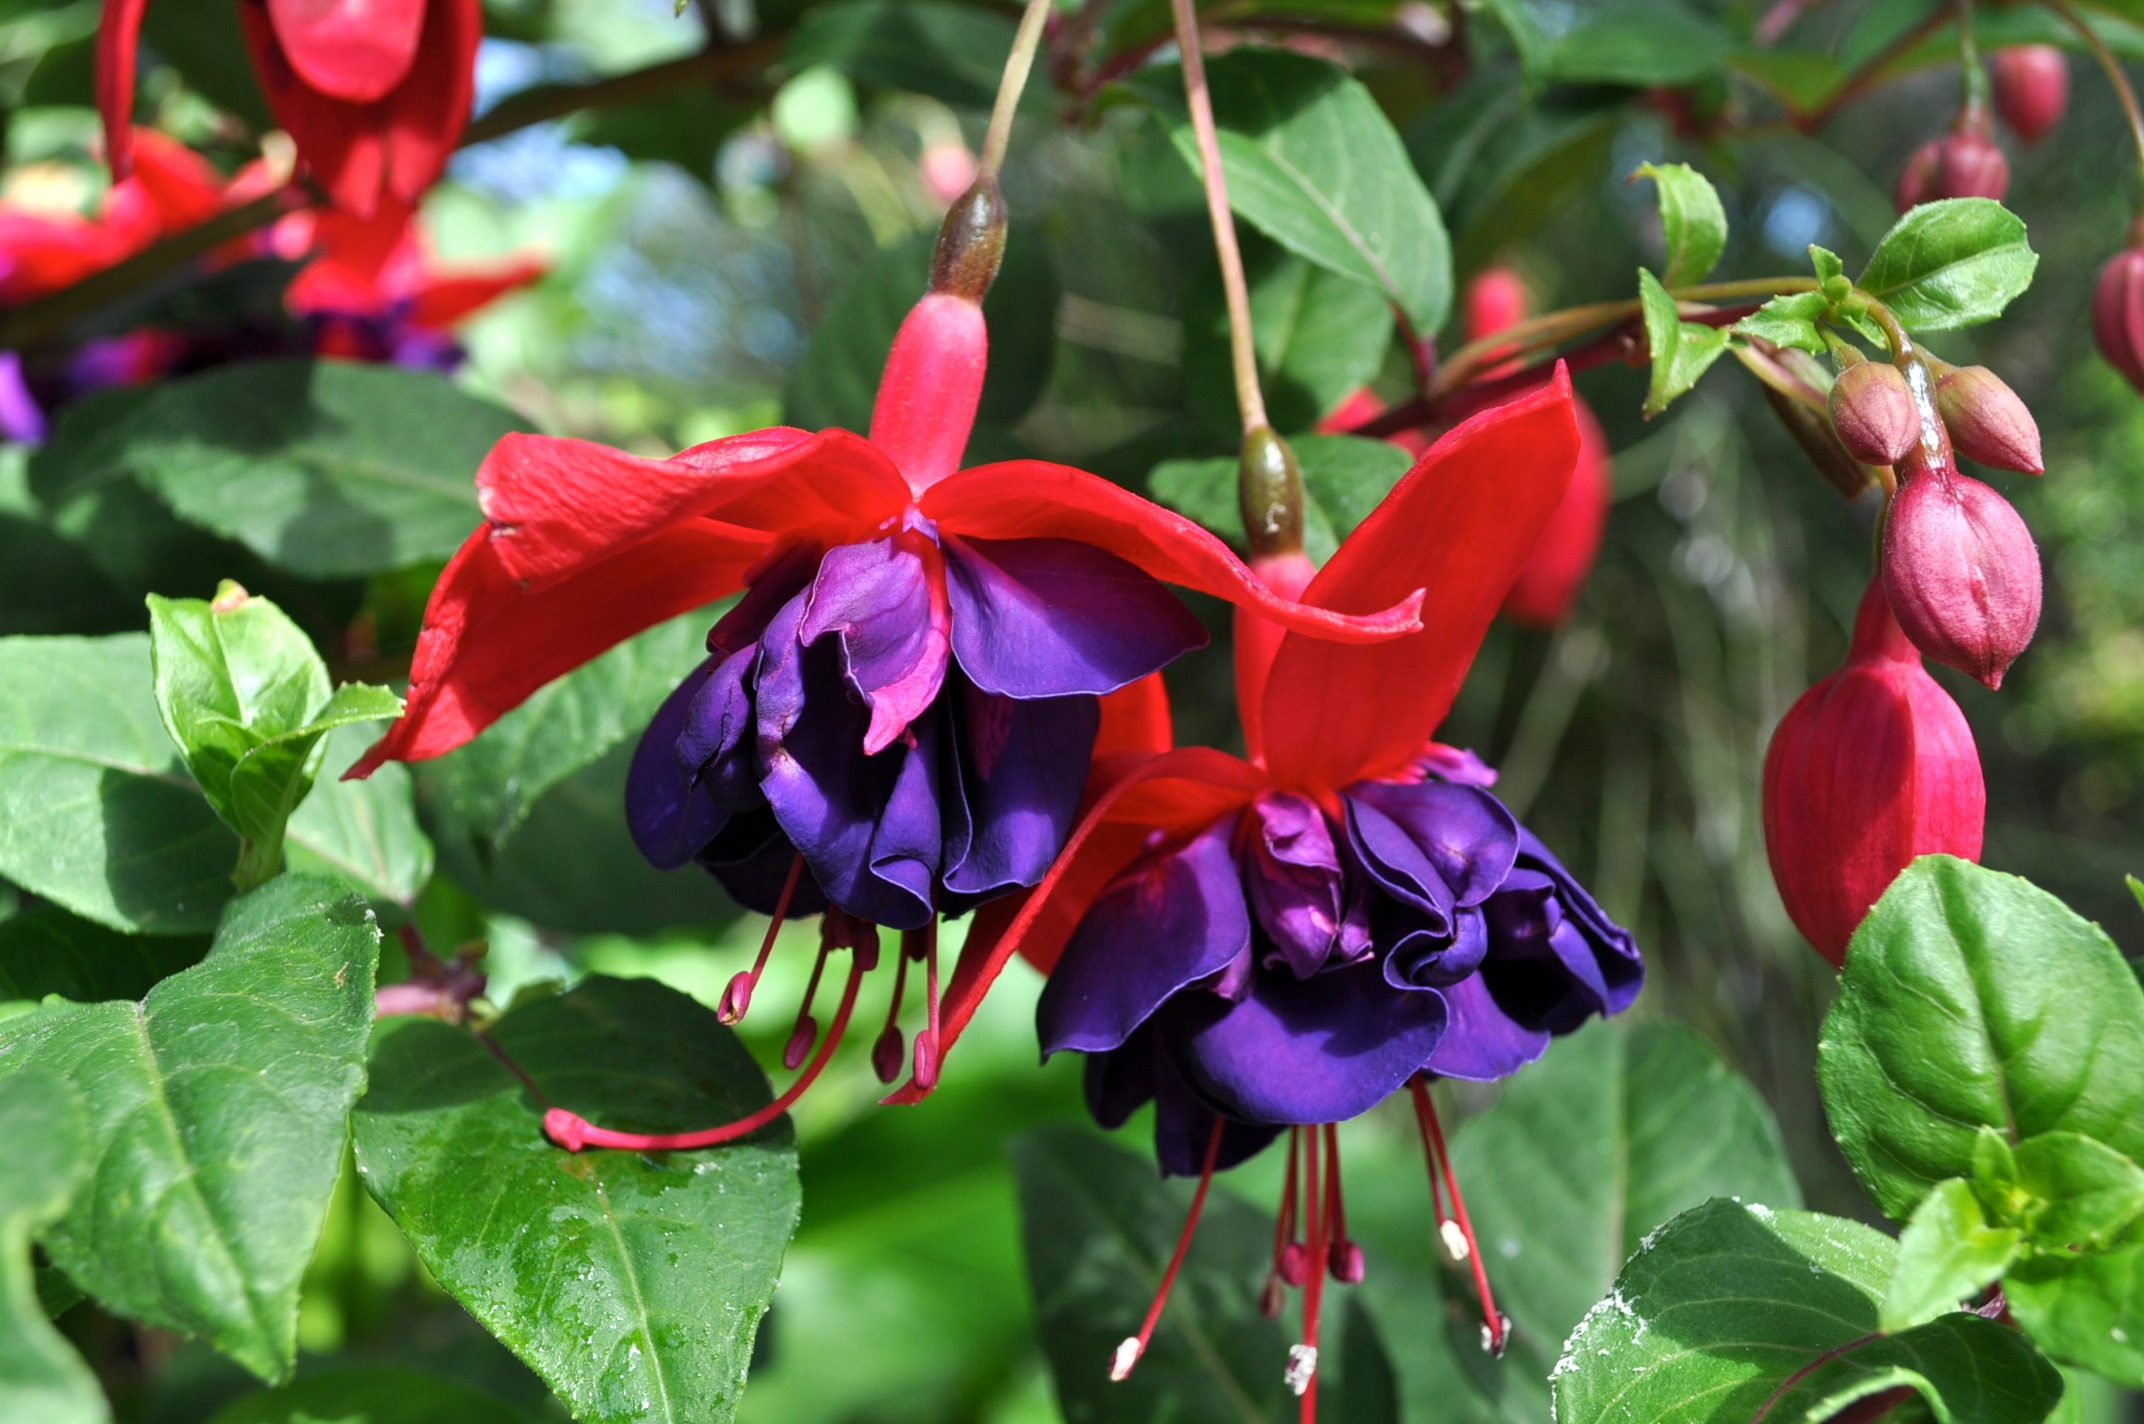
blossom, plant, stem, leaf, flower, bloom, floral, environment, herb, natural, botany, agriculture, flora, botanical, plants, wildflower, flowers, flower bed, outdoors, vegetation, petals, wildflowers, horticulture, organic, flowering plant, annual plant, land plant